Answer in natural language. How many Beds are visible in the scene? Choose between the following options: 3, 2, 0, 4 or 1
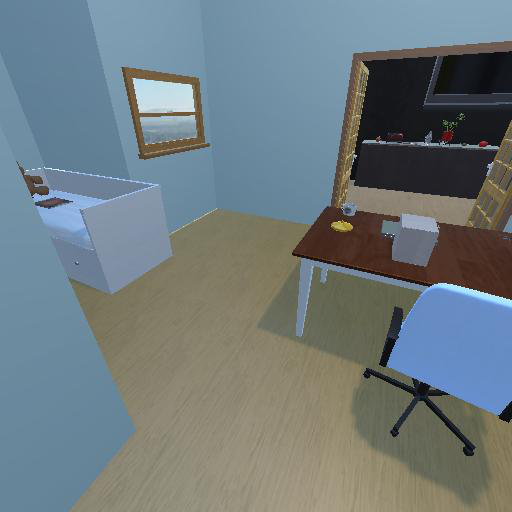
<answer>1</answer>